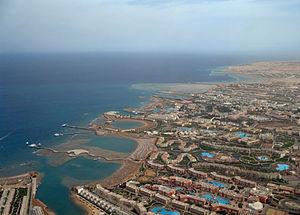
Hurghada (Égypte)